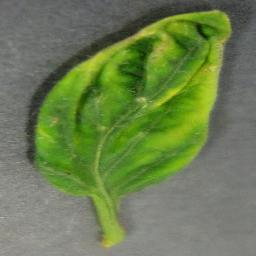
Label: Tomato___Tomato_Yellow_Leaf_Curl_Virus